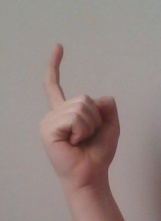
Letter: ra